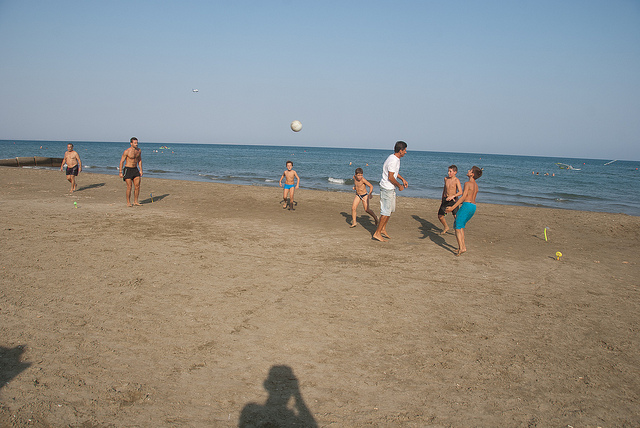
những người đàn ông đang chơi bóng đá cùng với những cậu bé ở trên bãi cát